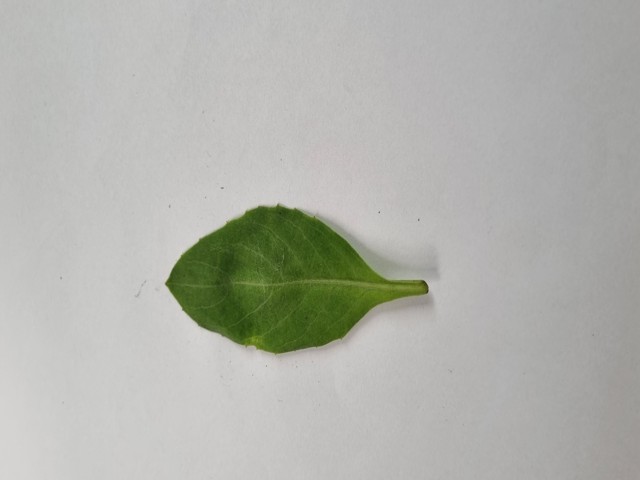
Plant: gainura